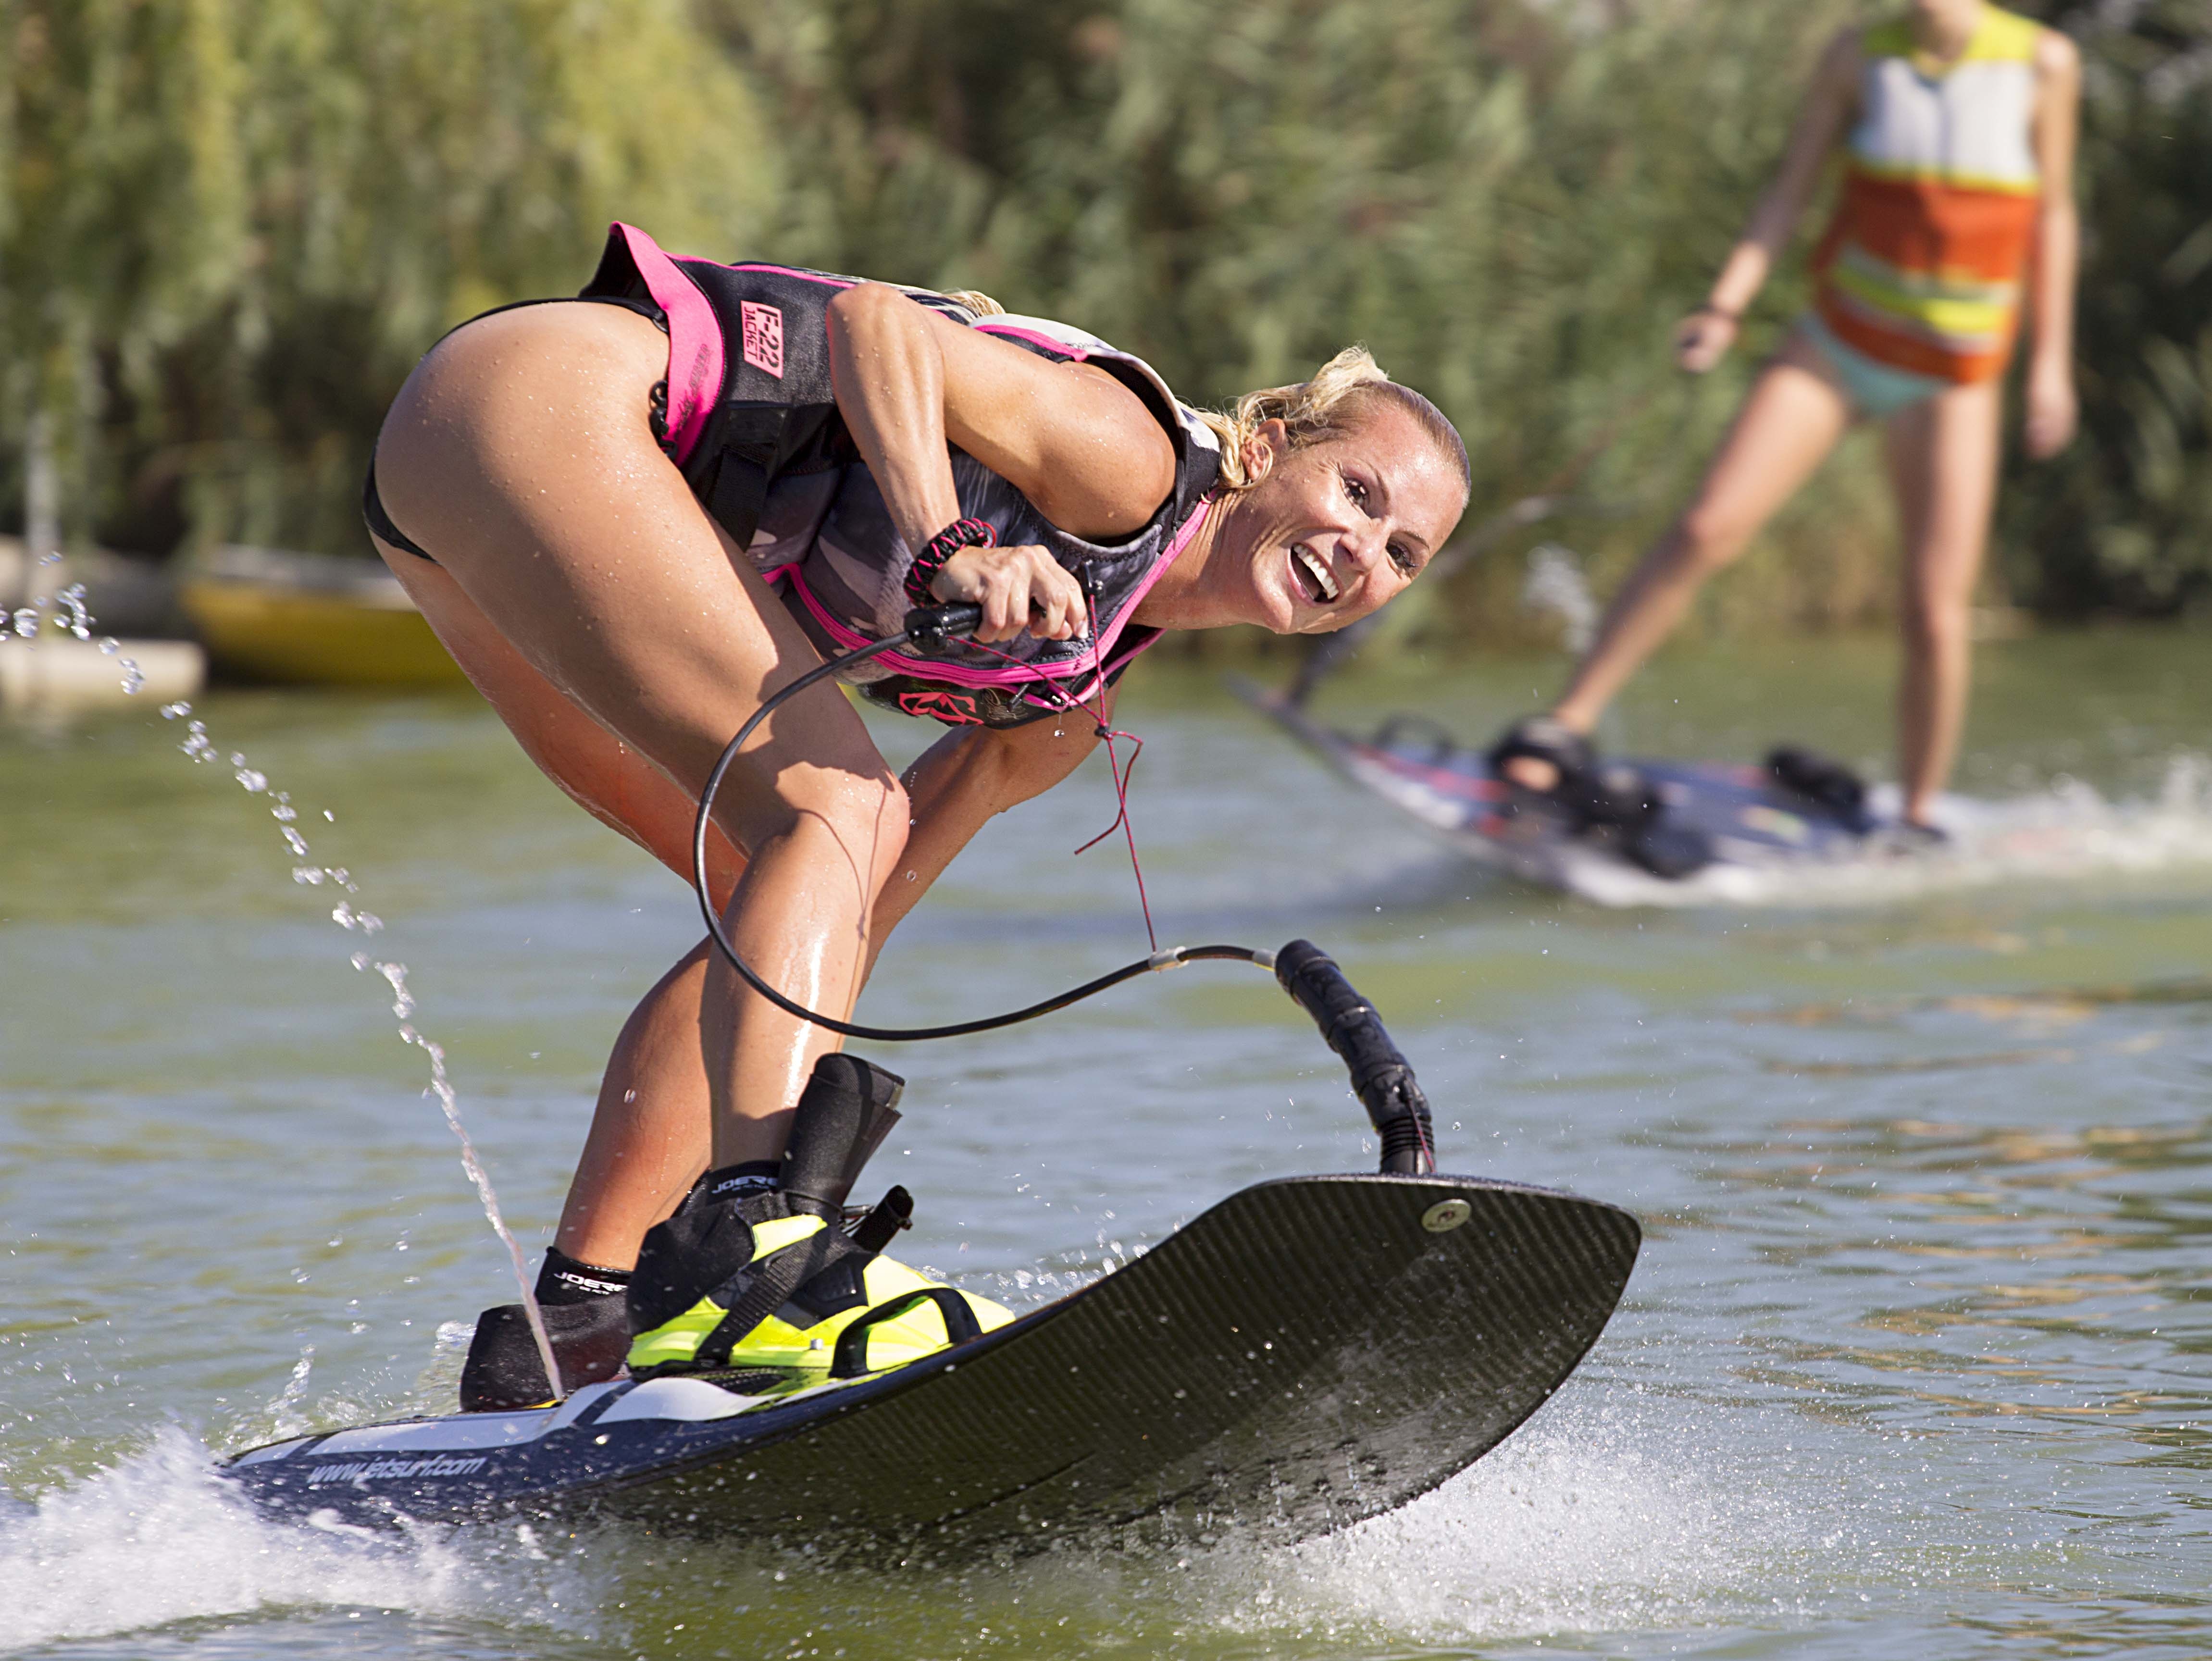
water, woman, sport, summer, paddle, extreme, extreme sport, wakeboarding, sports, boating, water sport, waterskiing, boardsport, surface water sports, towed water sport, water skiing